Overgaden Neden Vandet 15

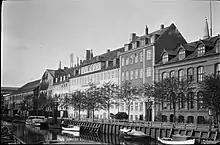
The building in the first half of the 20th century.

The author Henrik Pontoppidan (1857-1943) was a resident of the building from 1919 to 1922. The building was listed in the Danish registry of protected buildings and places in 1980.